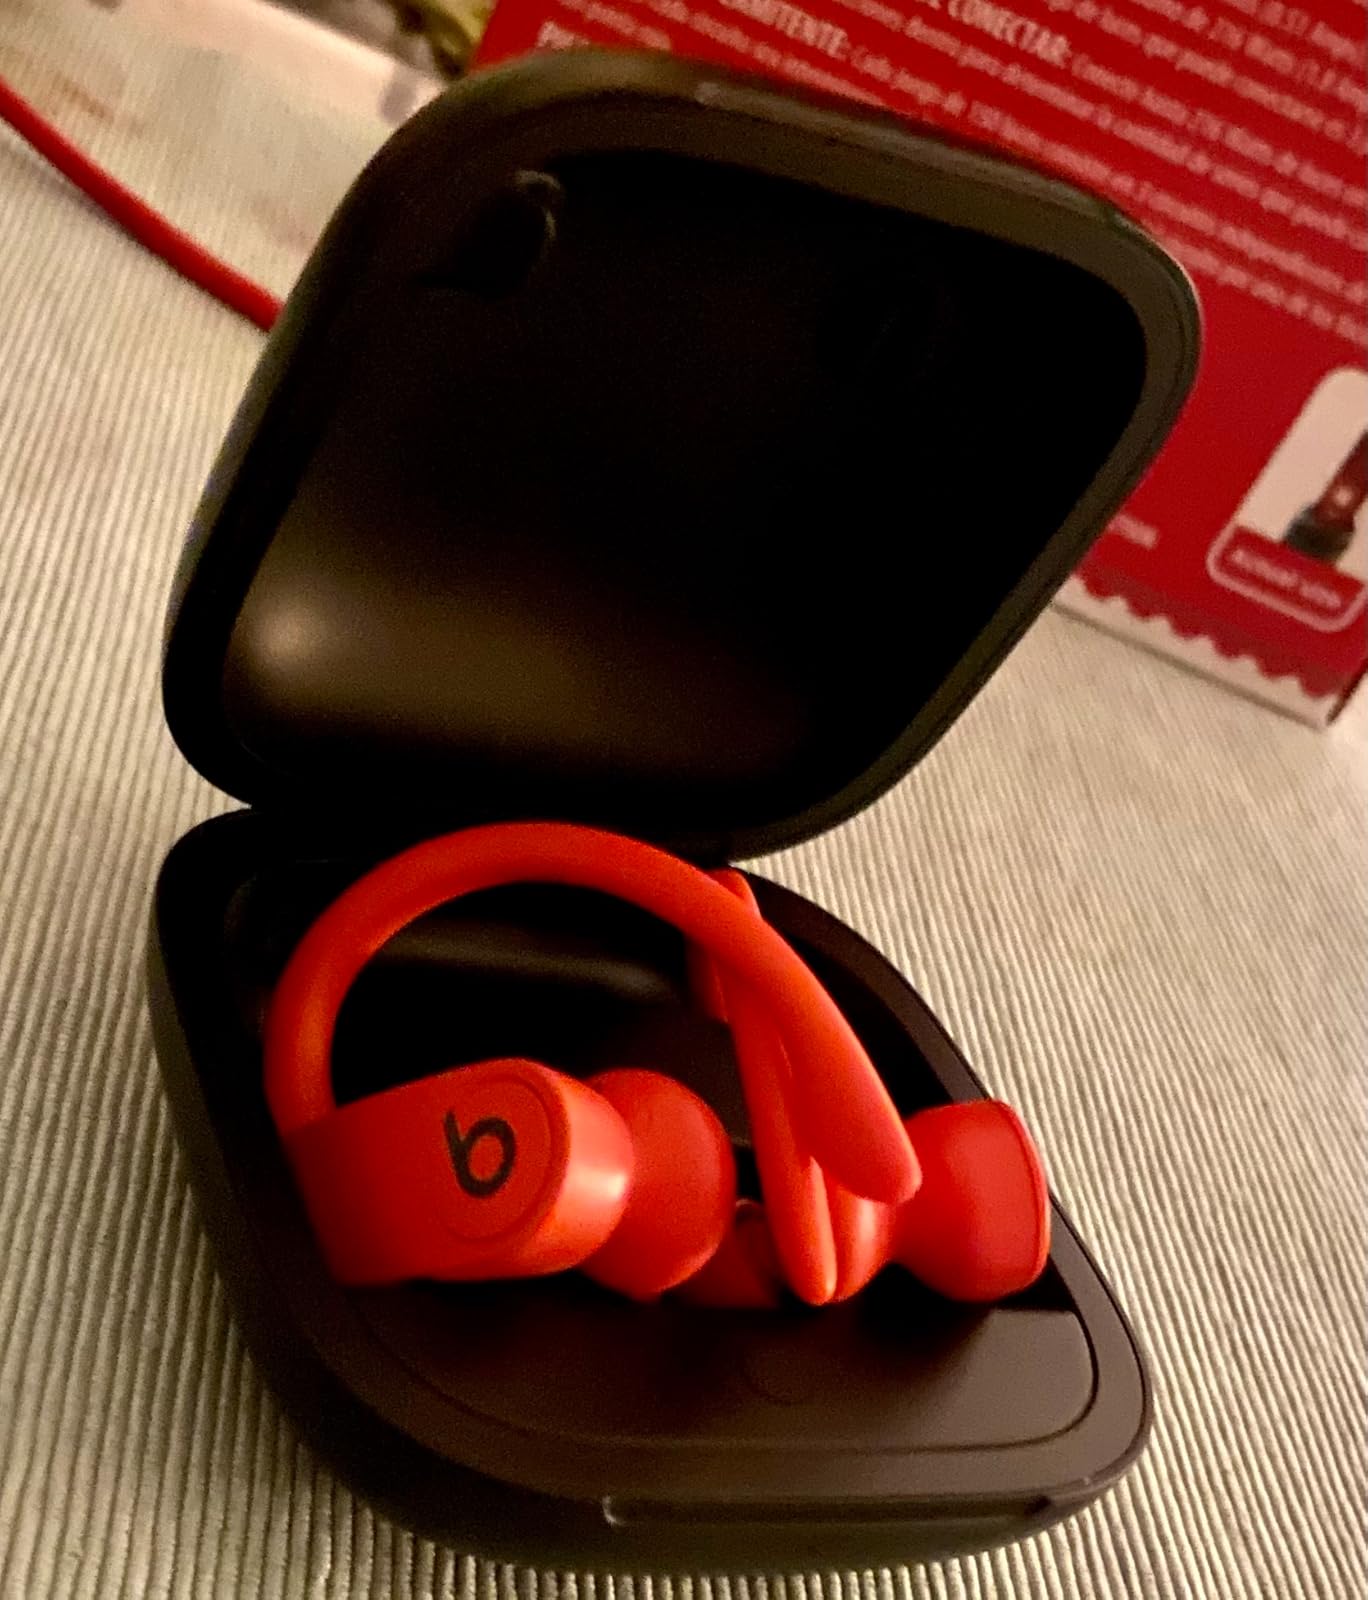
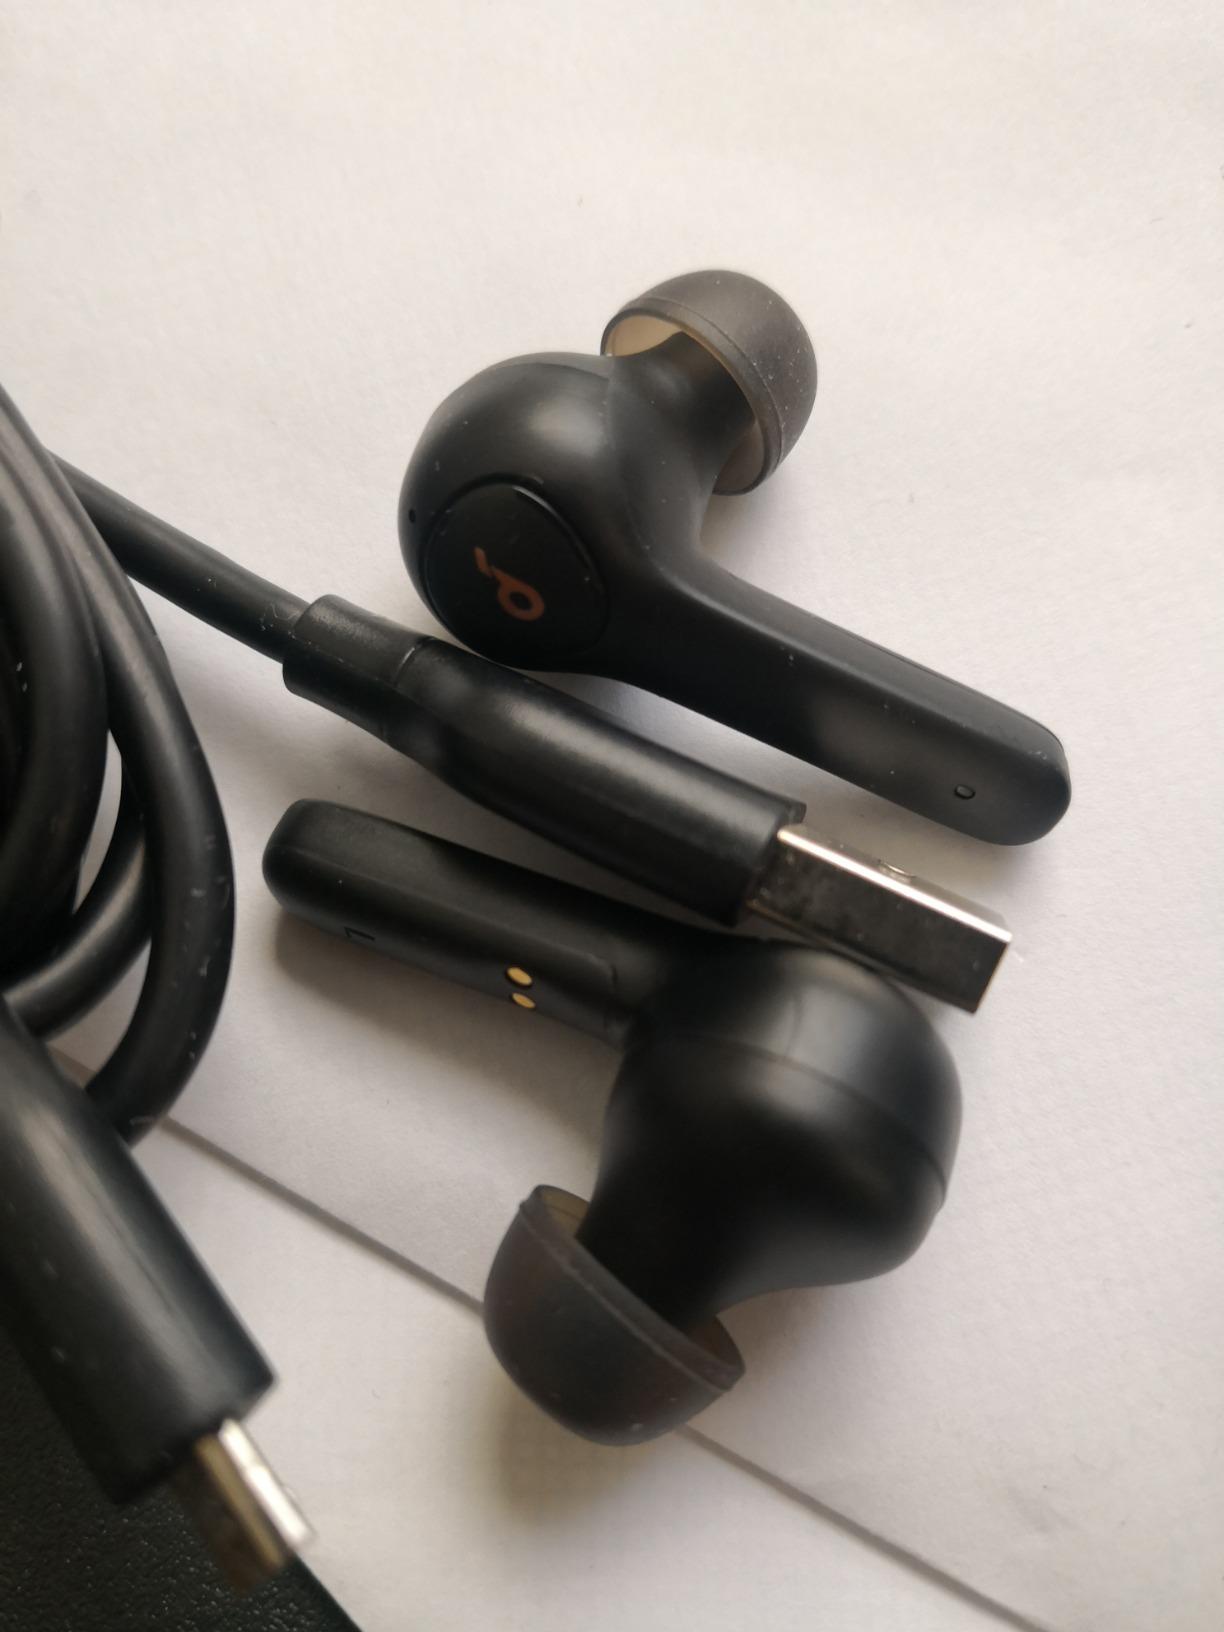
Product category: earbuds
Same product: no